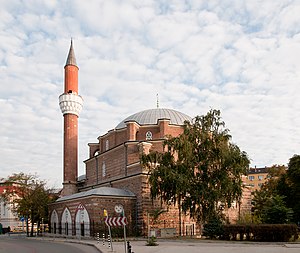
Islam i Bulgarien
Banja basji-moskeen, blev bygget i året 1576 af en stor osmannisk arkitekt Sinan. Den fungerer stadig som moske. Moskeen ligger i Sofia, Bulgariens hovedstad
Den muslimske befolkning i Bulgarien, som omfatter tyrkere, muslimske bulgarer, sigøjnere og tatarer, bor i den nordøstlige del af Bulgarien og i Rodopebjergene. En folketælling fra 2001 viste, at der boede 966.978 muslimer i Bulgarien, hvilket svarede til 12,3 procent af befolkningen. Der boede 713.000 muslimske tyrkere, 131.000 bulgarske muslimer, 103.000 muslimske sigøjnere og 20.000 andre muslimer.